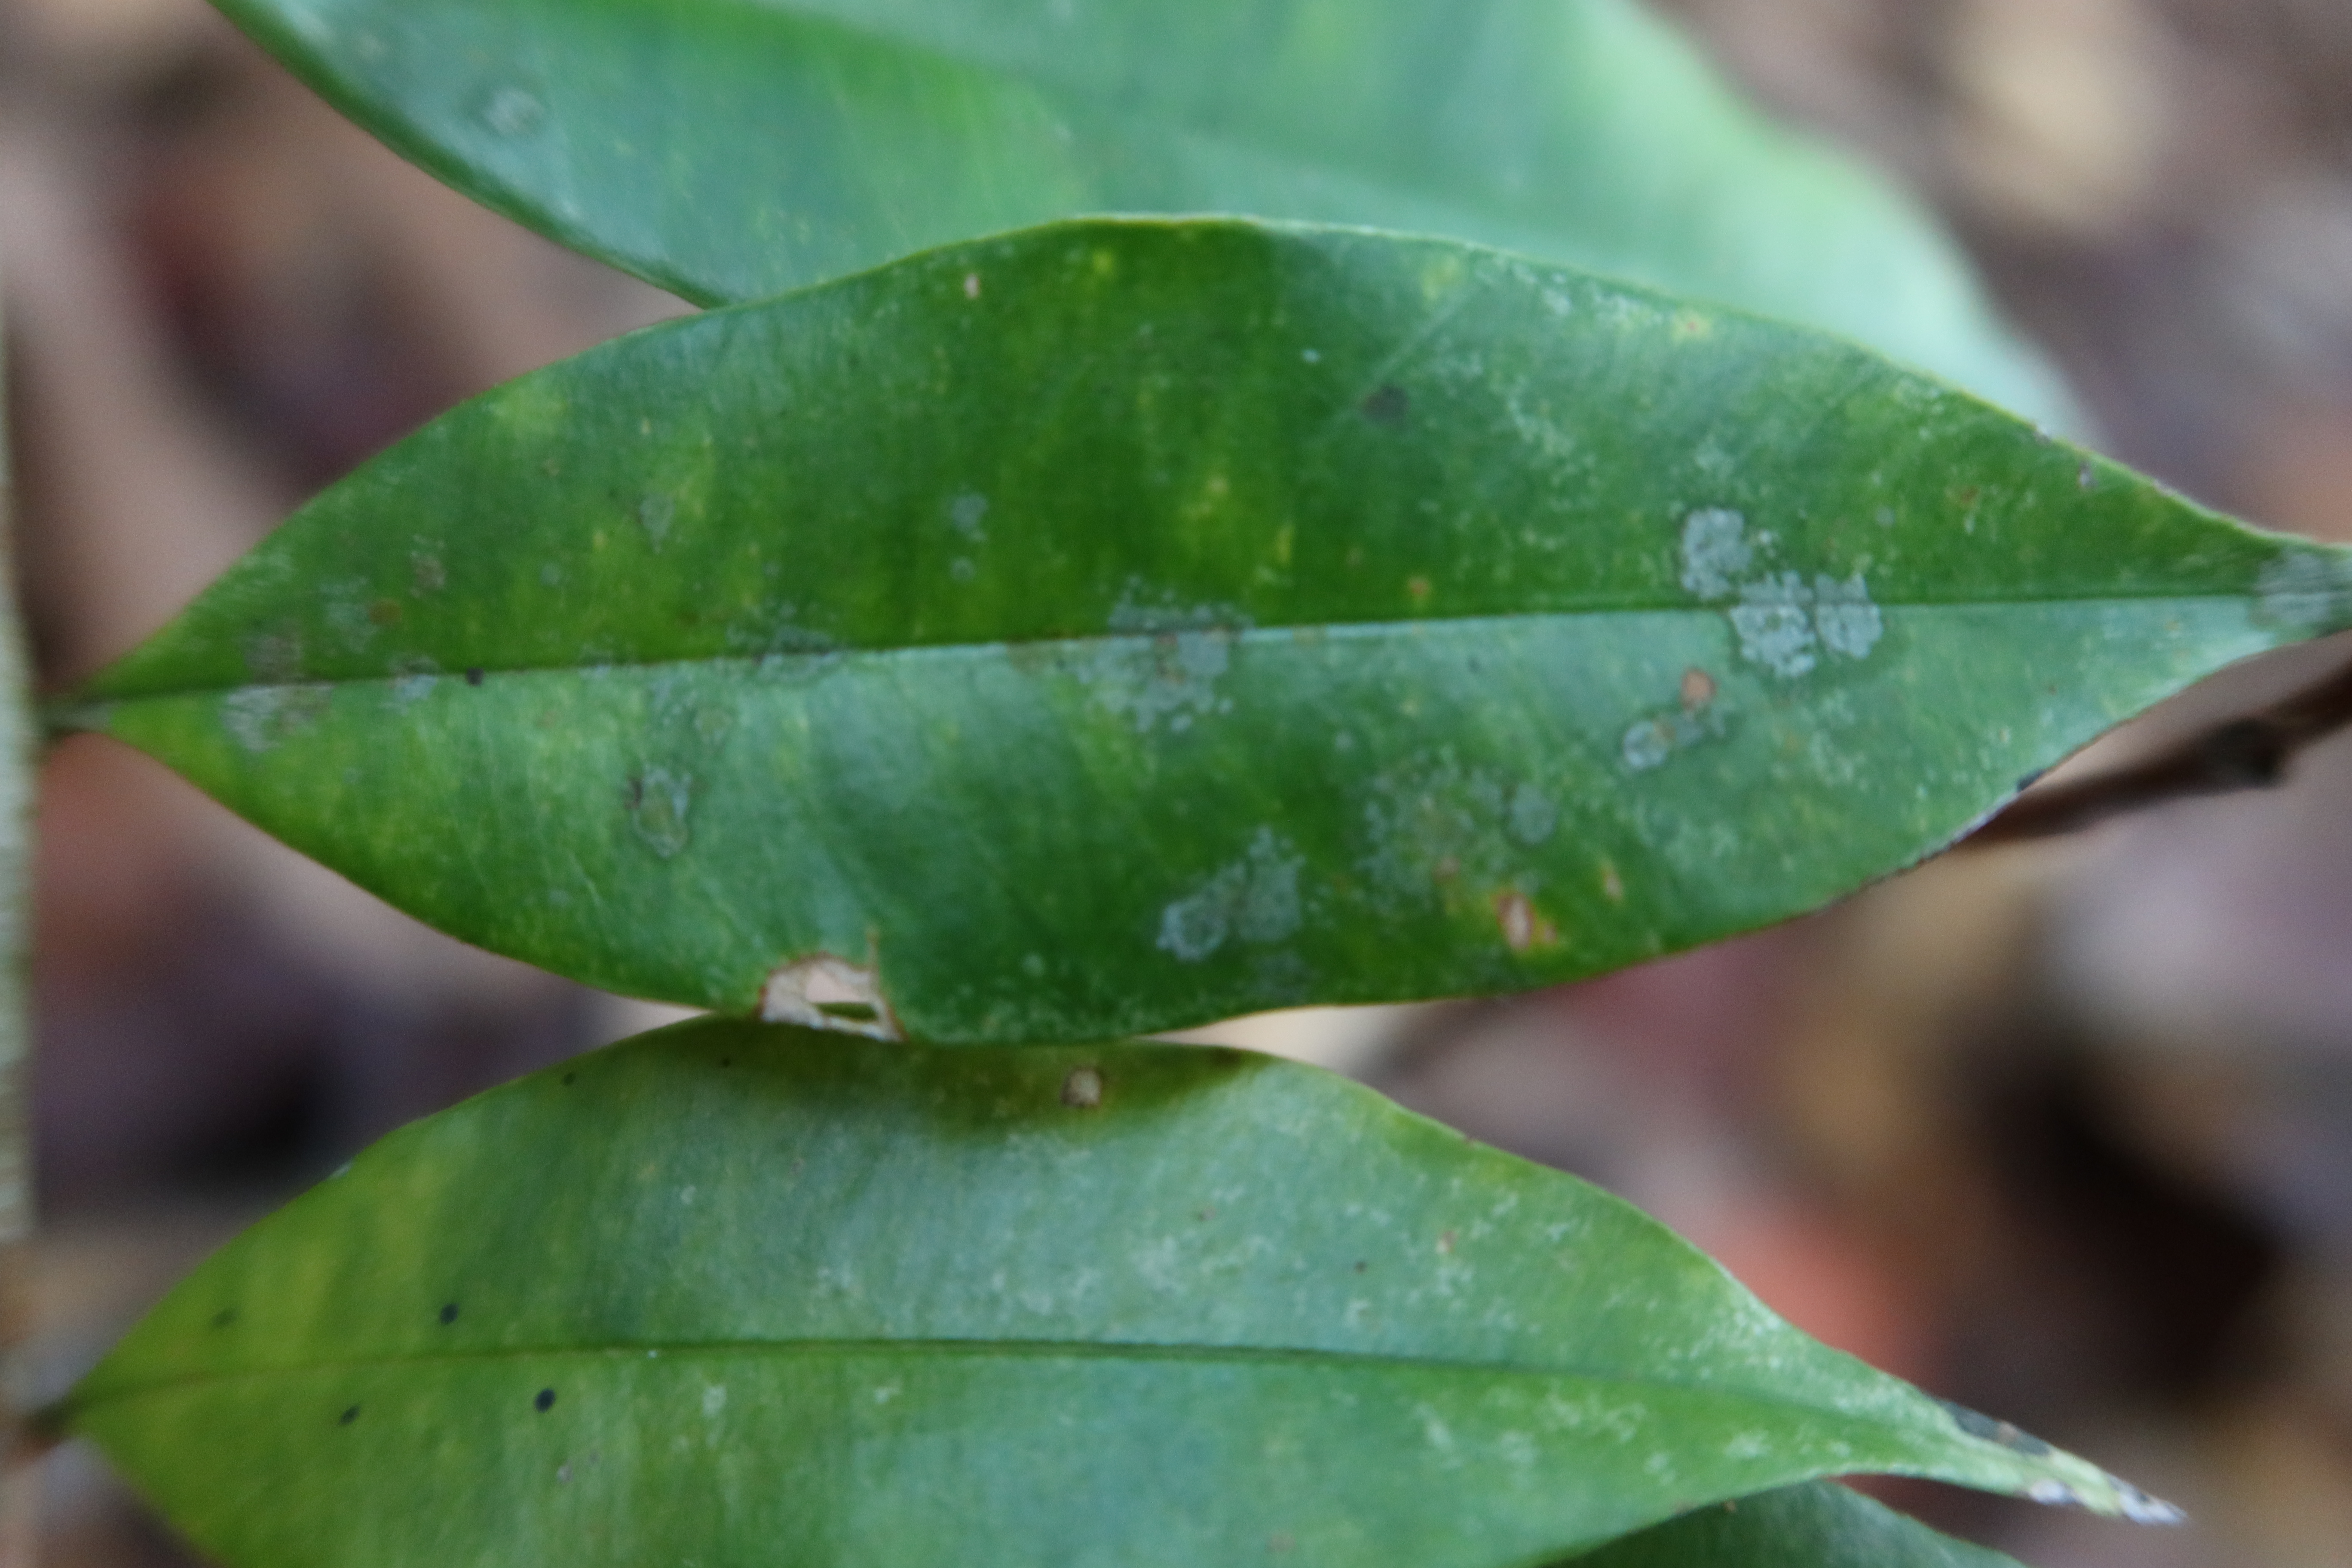
Label: Powdery mildew